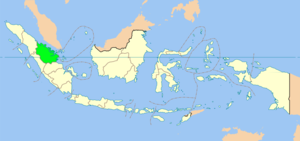
Riau
Riau (markeret med grønt)
Riau er en provins i Indonesien, beliggende på den centrale del af øen Sumatra. Provinsen har et areal på 82.232 km2 og er beboet af ca. 4.948.000 indbyggere. Hovedstaden og den største by er Pekanbaru.